Themes in Fyodor Dostoevsky's writings

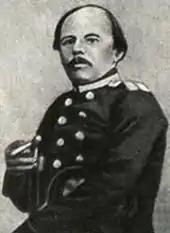
Dostoyevsky, 1859

Dostoyevsky's translations of Balzac's "Eugénie Grandet" and Sand's "La dernière Aldini" differ from standard translations. In his translation of "Eugénie Grandet", he often omitted whole passages or paraphrased significantly, perhaps because of his rudimentary knowledge of French or his haste. He also used darker words, such as "gloomy" instead of "pale" and "cold", and sensational adjectives, such as "horrible" and "mysterious". The translation of "La desnière Aldini" was never completed because someone already published one in 1837. He also abandoned working on "Mathilde" by Sue due to lack of funds. Influenced by the plays he watched during this time, he wrote verse dramas for two plays, "Mary Stuart" by Schiller and "Boris Godunov" by Pushkin, which have been lost.